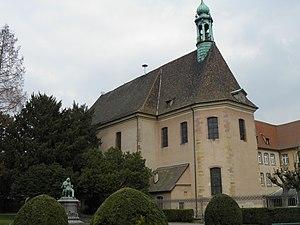
Square Hirn, monument Hirn et chapelle Saint-Pierre à Colmar (Haut-Rhin, France).
Le lycée Bartholdi est un monument historique situé à Colmar, dans le département français du Haut-Rhin.